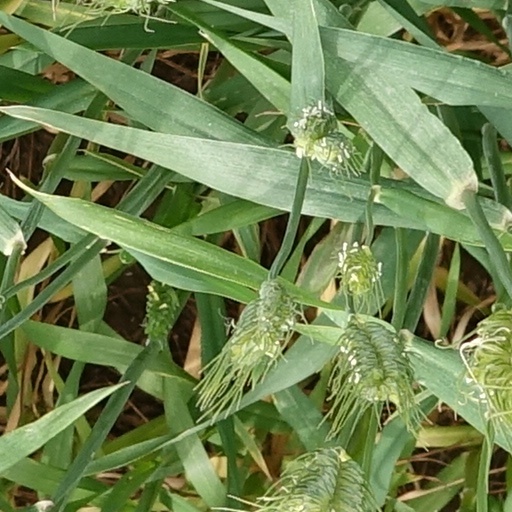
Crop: wheat